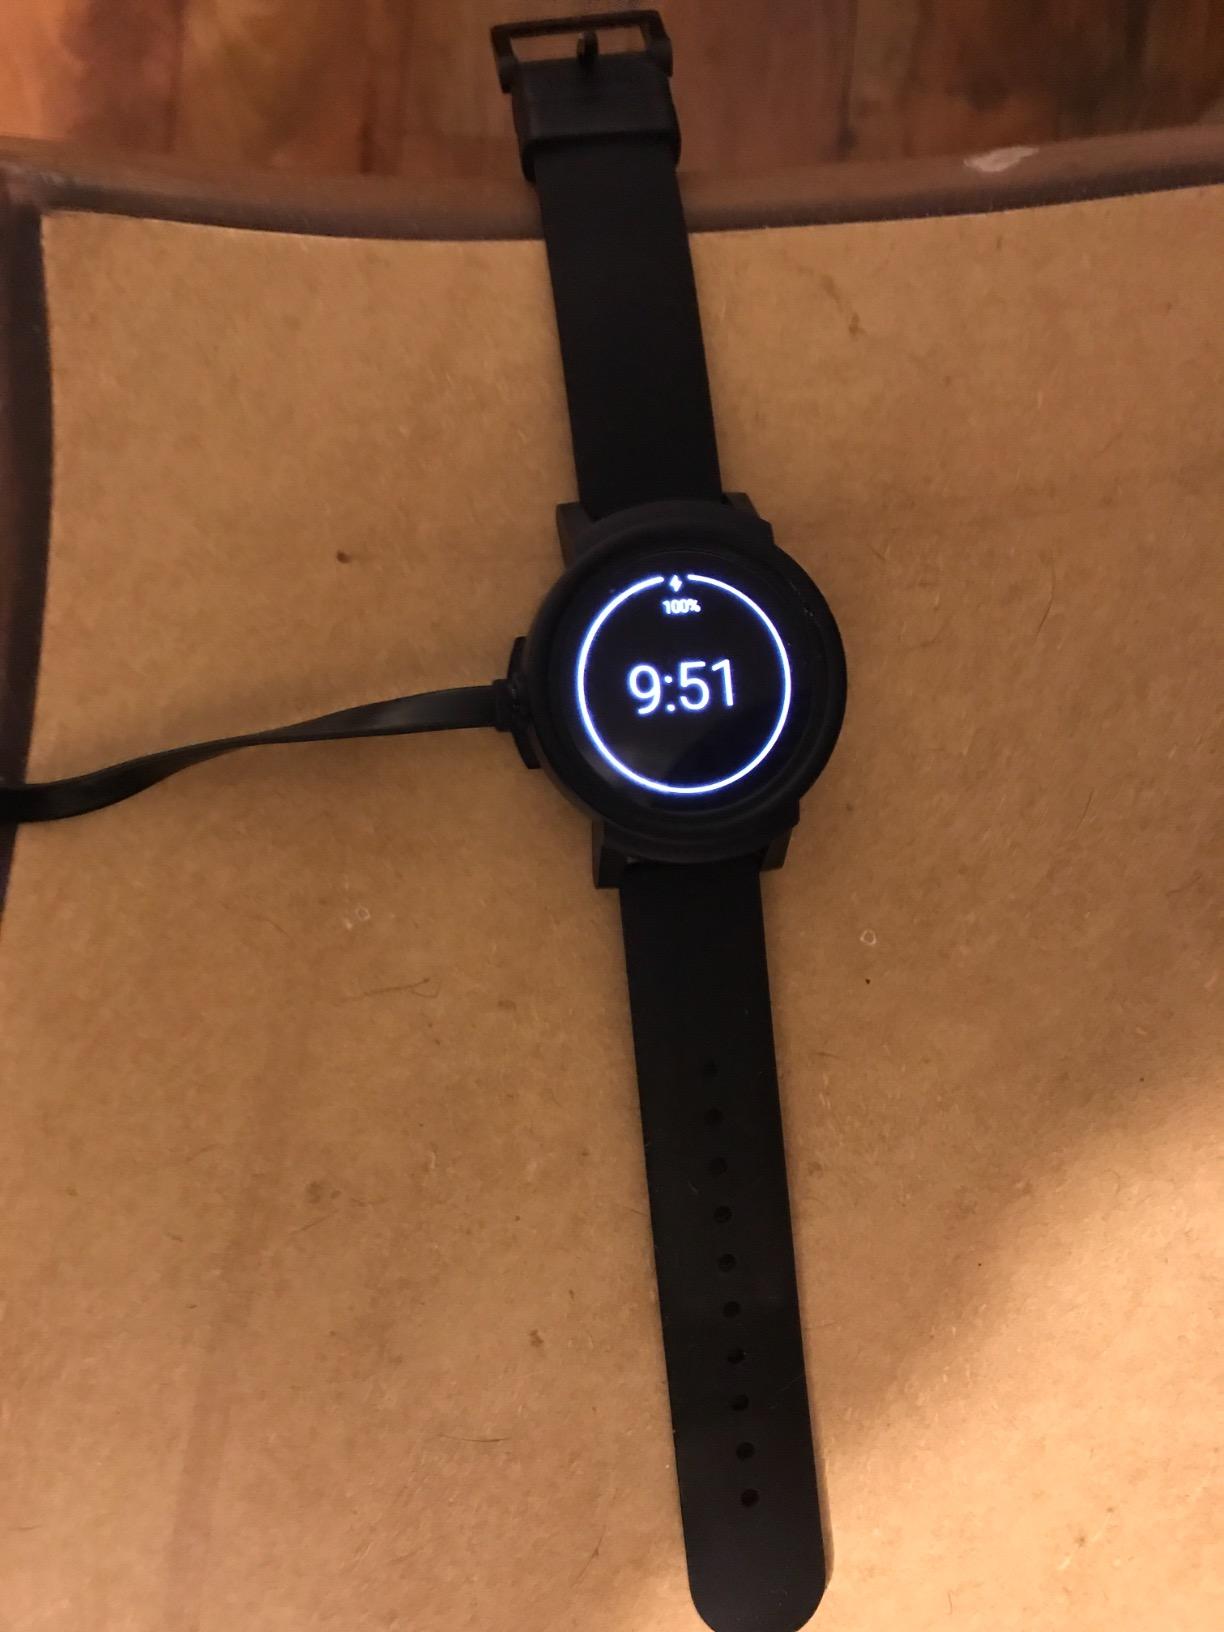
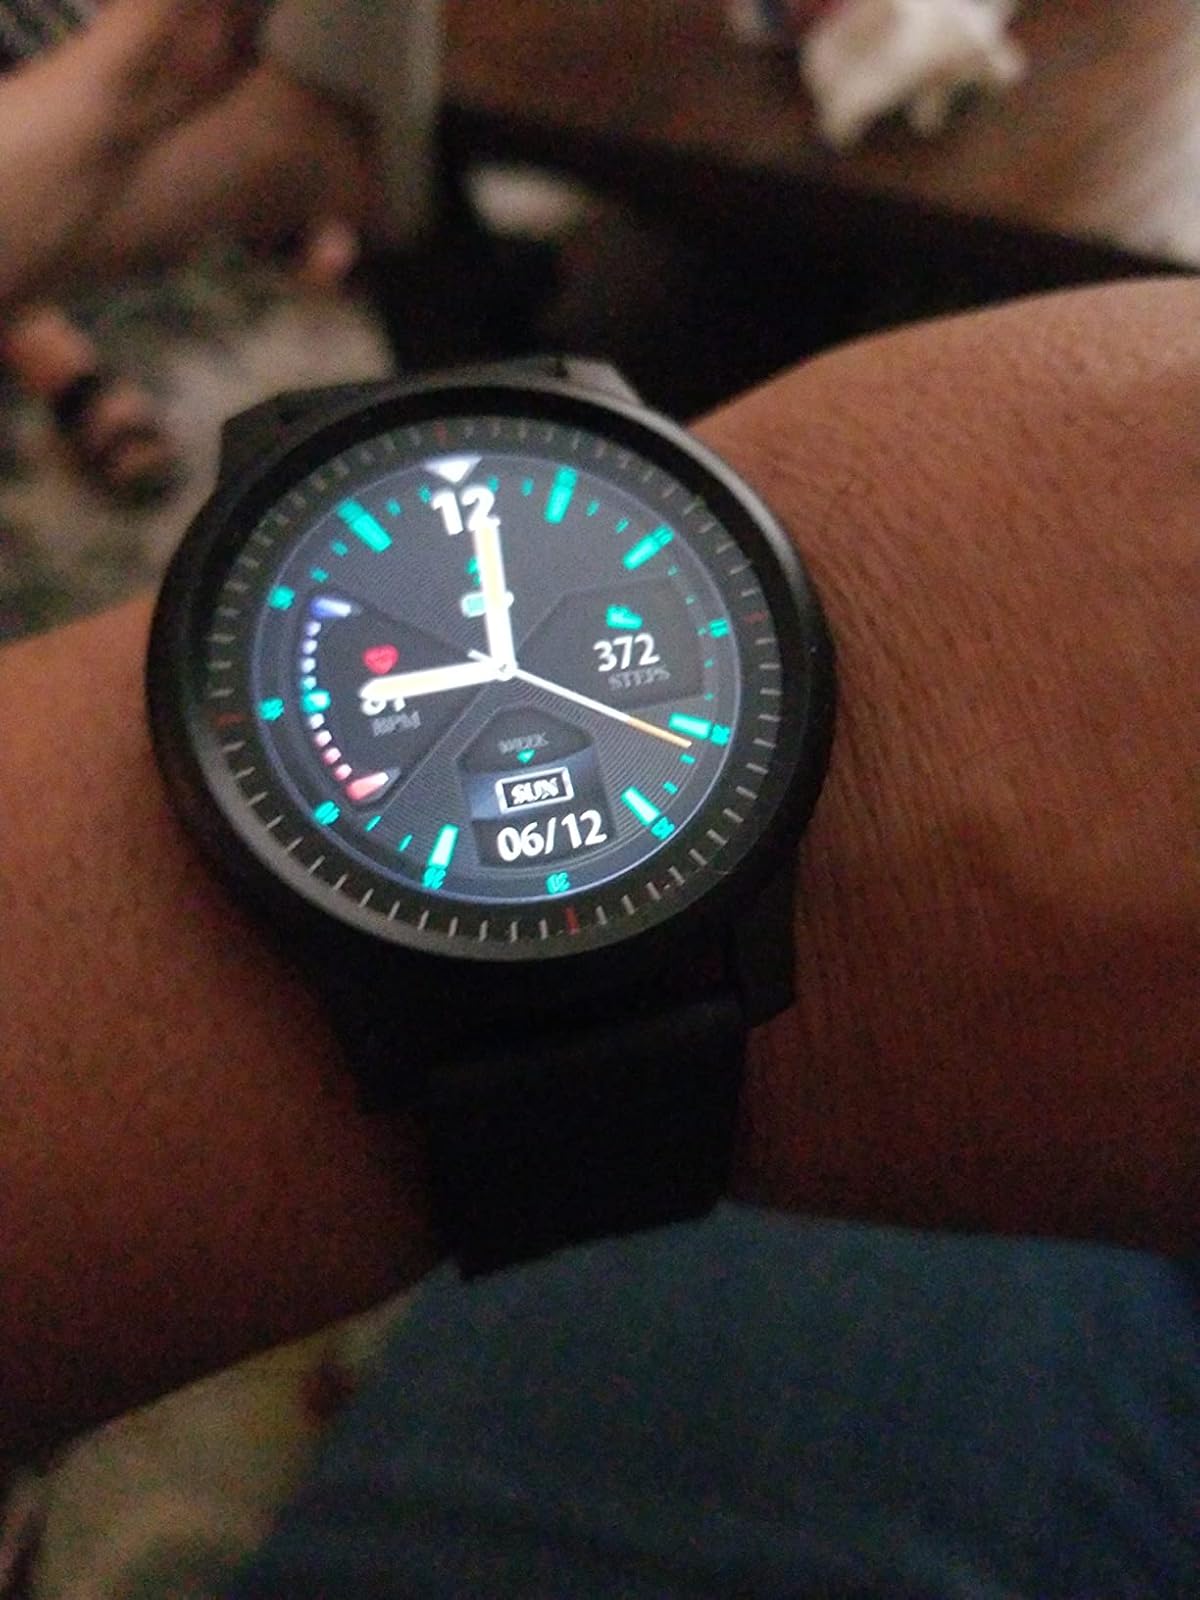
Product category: smartwatch
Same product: no